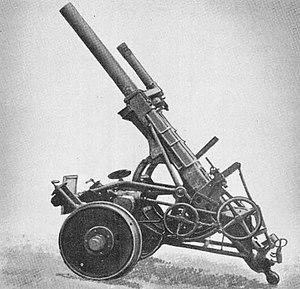
10-cm nebelwerfer 40, mortier lance fumigène
Le 10-cm Nebelwerfer 40 est un mortier lourd allemand de la Seconde Guerre mondiale. Son nom signifie lanceur de brouillard ou lance-fumée, mais il pouvait projeter des munitions explosives, de calibre 105 mm. Dérivé des prototypes Nebelwerfer 51 et 52, il remplace plus efficacement les 10-cm Nebelwerfer 35. Le chargement des munitions est innovant est diffère des mortiers classiques : chargé par la culasse, l'obus est tiré en actionnant un levier-gâchette et le tube recule à la manière d'un canon classique, en étant retenu par deux cylindres hydropneumatiques. Les roues et l'affût ne se démontent pas. Son déploiement, essentiellement au sein des unités du génie, a été bien moindre que celui des mortiers classiques, Granatwerfer 34 ou s.Granatwerfer 42.